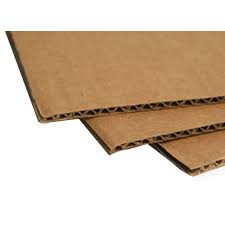
Label: cardboard